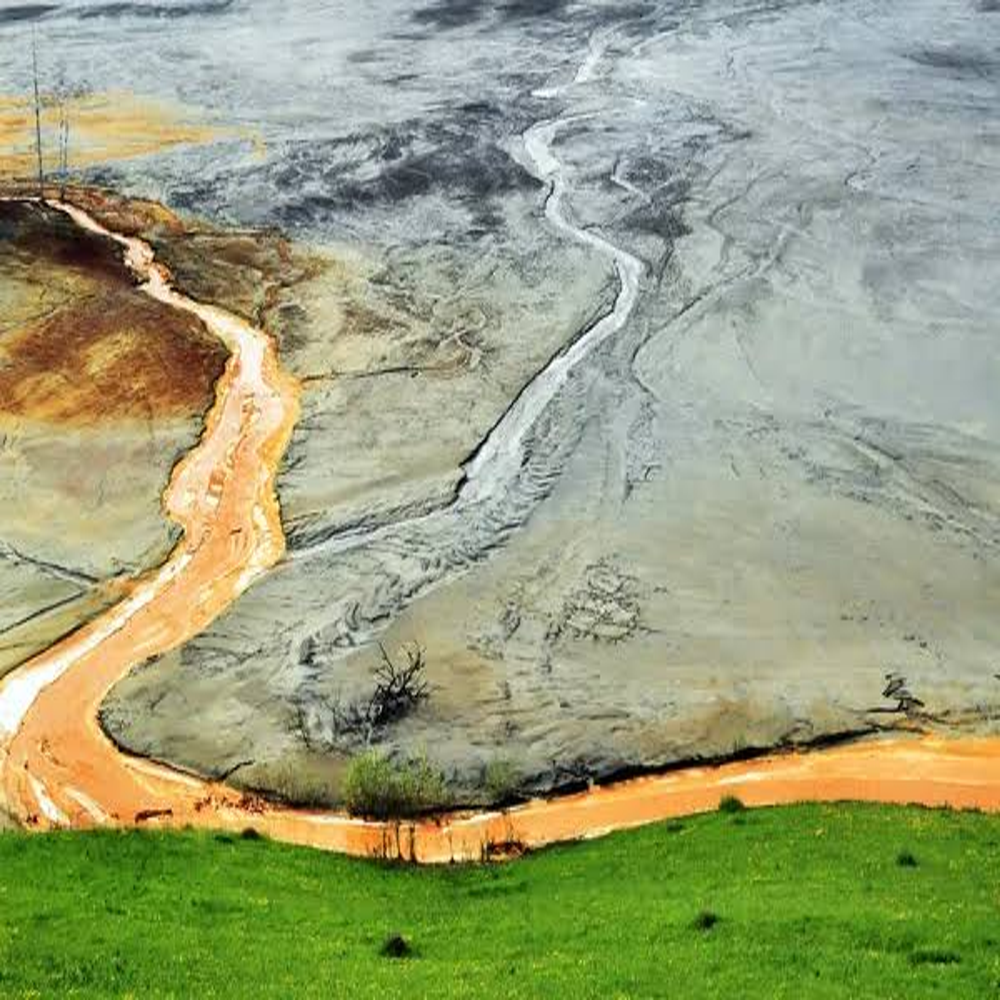
Body of water present: yes
Land polluted: no
Water polluted: yes
Pollution percentage: 80%